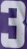
Number: 3